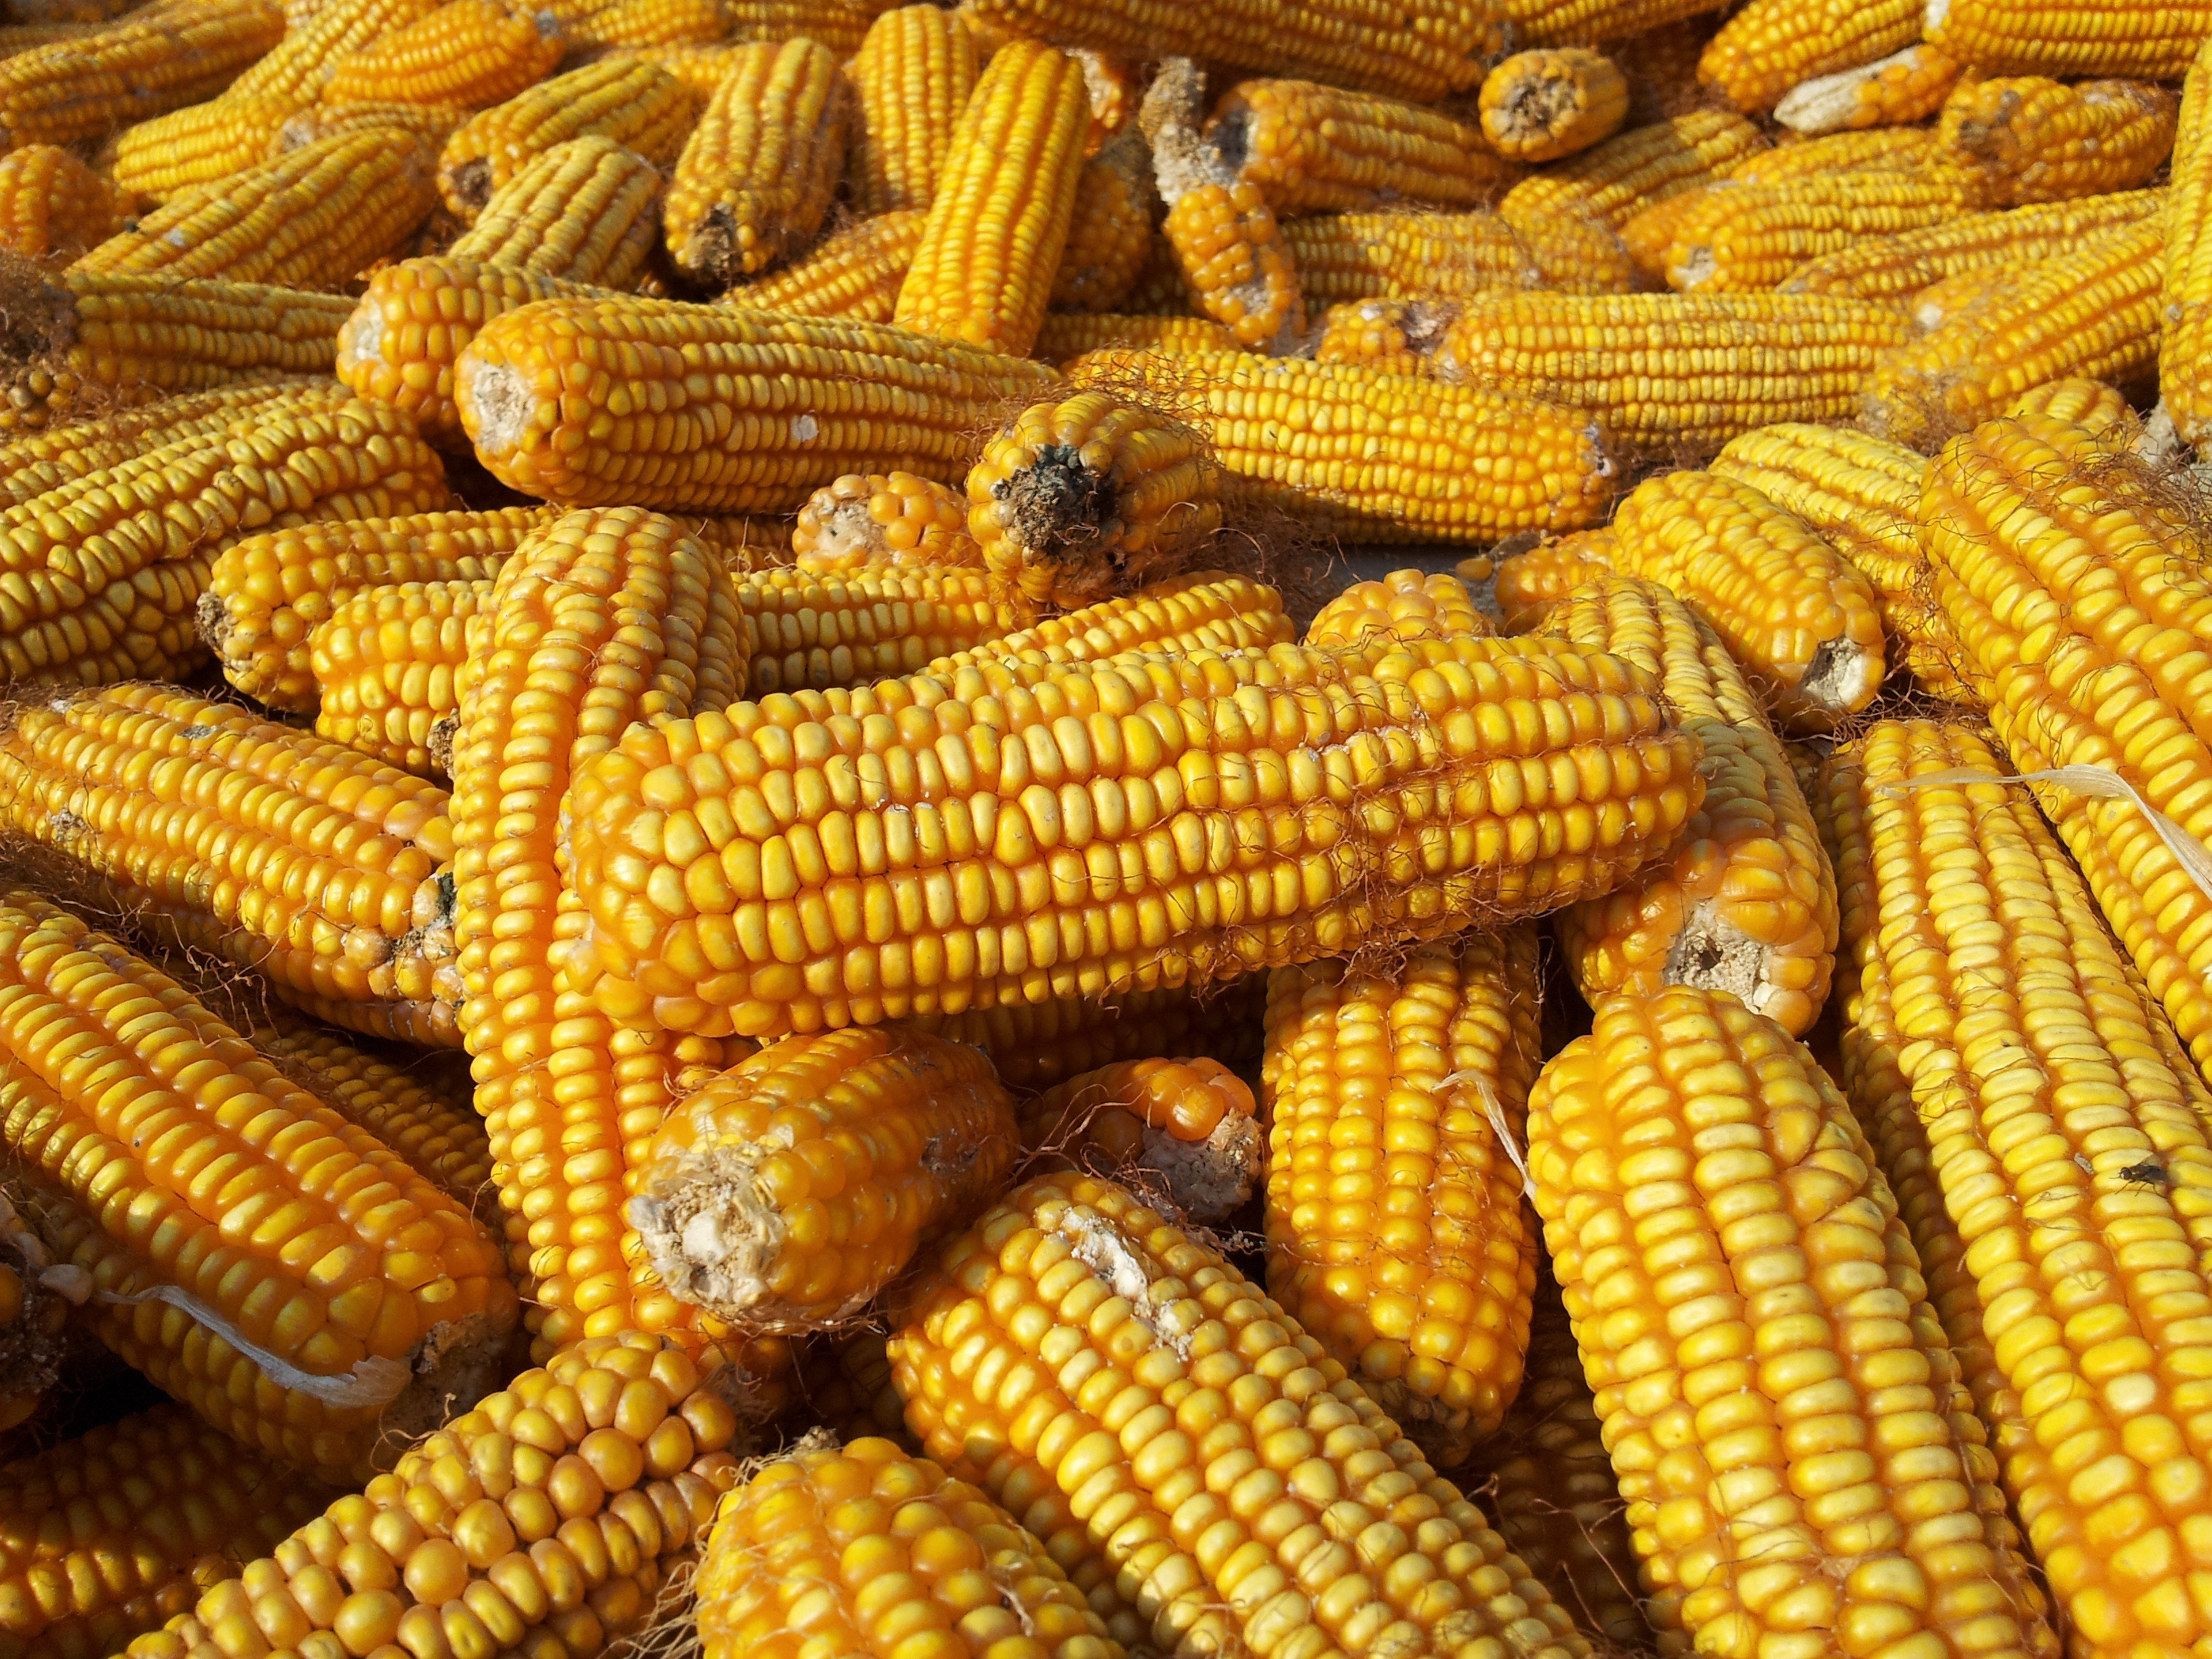
fall, dish, food, golden, harvest, produce, crop, corn, yellow, agriculture, healthy, vegetarian, sweet corn, vegetarian food, maize, grains, corn on the cob, commodity, grass family, food grain